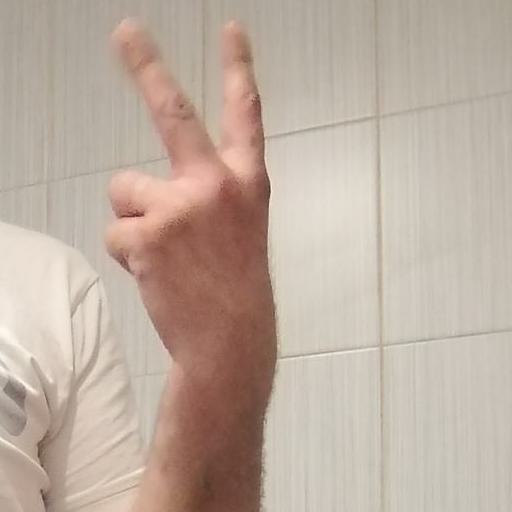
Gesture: peace_inverted